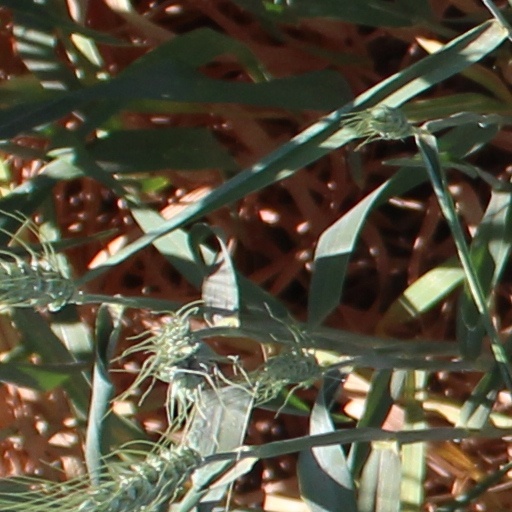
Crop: wheat